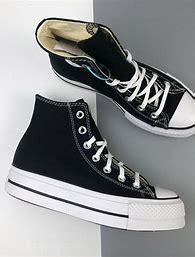
Brand: Converse
Model: Chuck Taylor All Star Platform